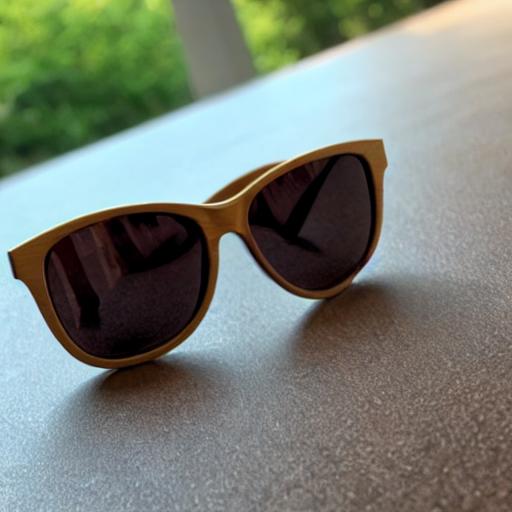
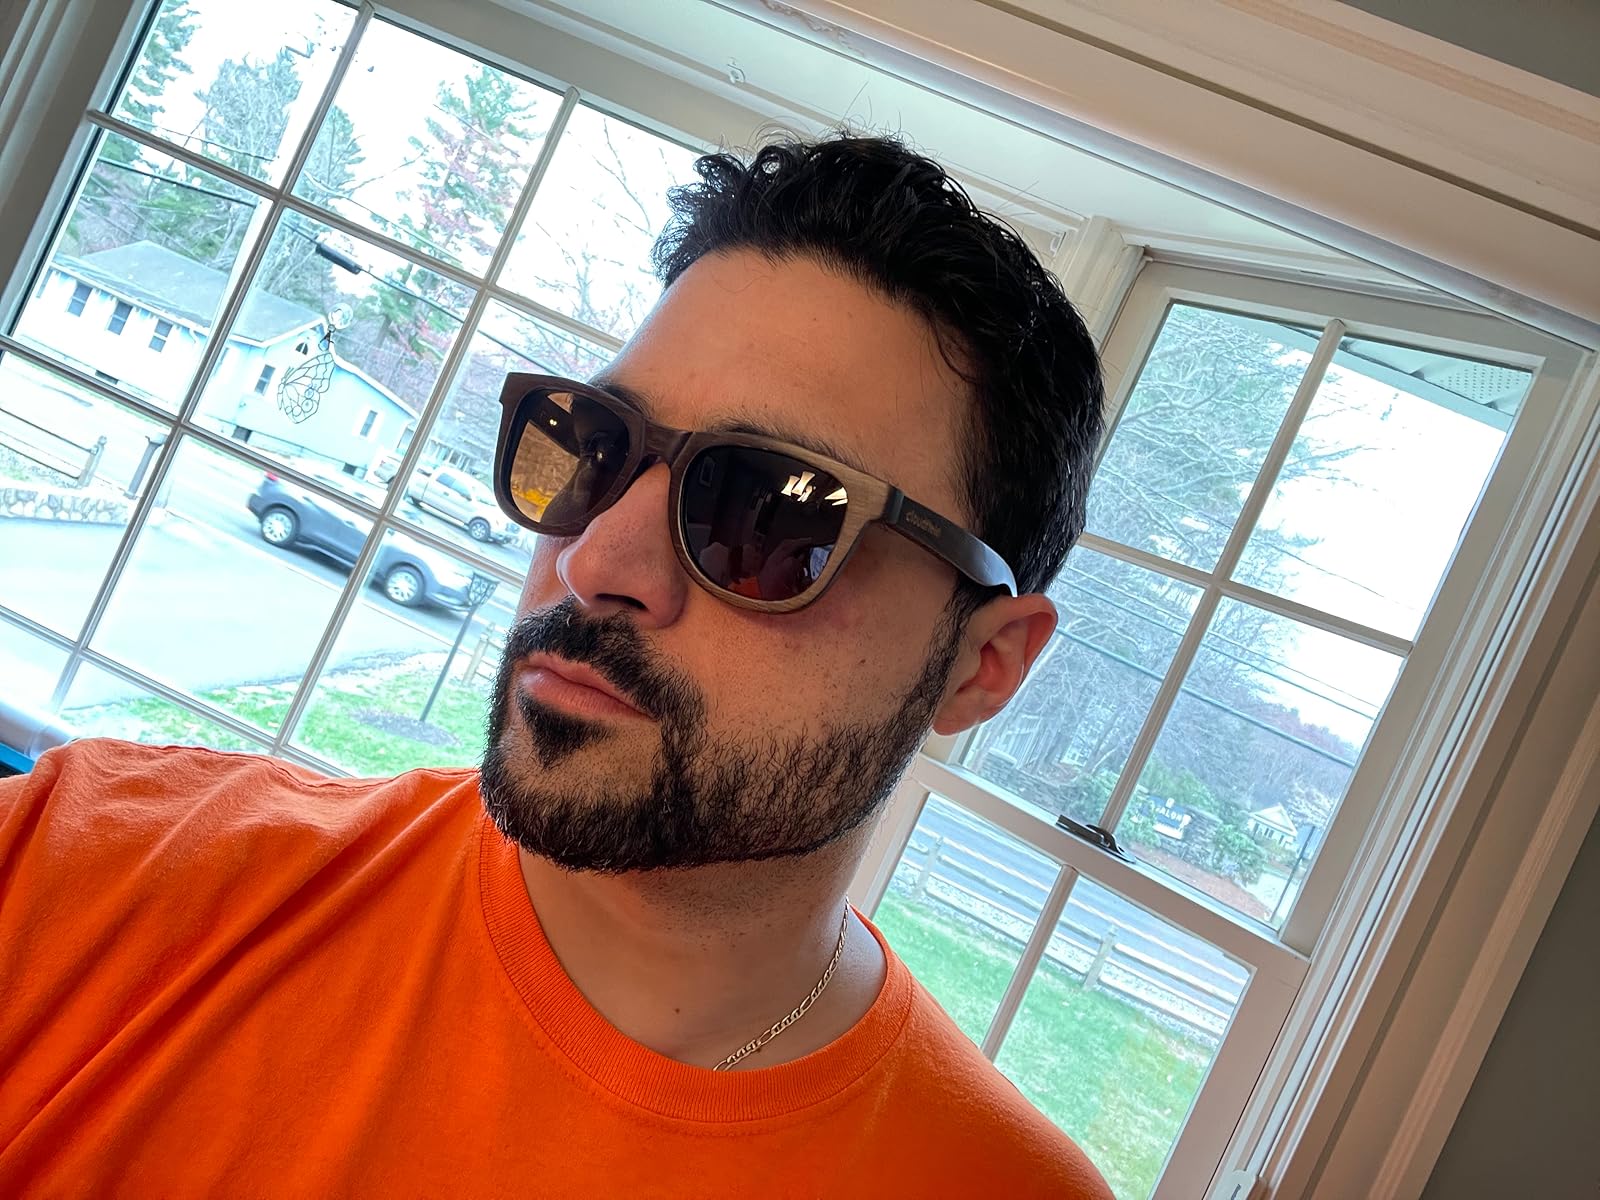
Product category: accessories_sunglasses
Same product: no